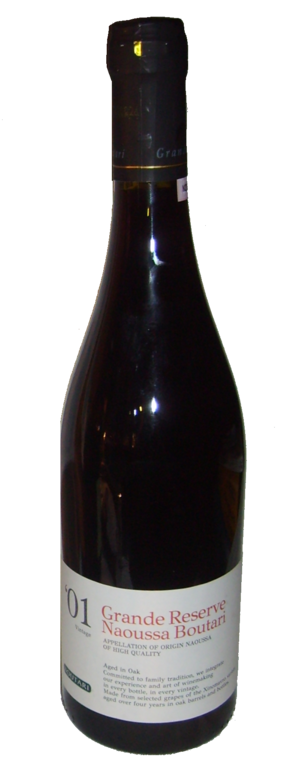
Le terme Vin de qualité produit dans une région déterminée a désigné, entre 1970 et 2009, certains vins produits sur le territoire de l'Union européenne. L'Europe divisait, pendant cette période, les vins en deux catégories : les « VQPRD » et les « Vins de table ».
La production du vin en Grèce est l'une des plus vieilles du monde. La conjonction du sol et du climat a permis son essor et les plus anciens textes de la littérature grecque comme l’Iliade et l’Odyssée en portent témoignage. Les tout premiers vins grecs ont été datés de 6 500 ans, leur élaboration correspondant aux besoins d'une famille ou d'une petite communauté. Suivant les avancées de la civilisation grecque, leur production et leur commercialisation prirent une grande ampleur. Les fouilles archéologiques ont prouvé que la consommation du vin a été effective d'un bout à l'autre de la Méditerranée. Il acquit un très haut prestige en Italie sous l'Empire romain. Cette réputation perdura jusqu'au Moyen Âge, où les vins exportés de la Grèce ou de ses îles étaient considérés comme les seuls dignes des tables royales ou pontificales en Europe occidentale.
Boutari est l'une des plus anciennes entreprises viticoles grecques. Fondée en 1879 à Naoussa en Macédoine, elle a son siège social à Thessalonique. Elle a été essentielle dans le développement et la diffusion de l'appellation Naoussa, à partir du raisin xinomavro. En 2004, elle produisait 150 000 hl sur 550 ha.